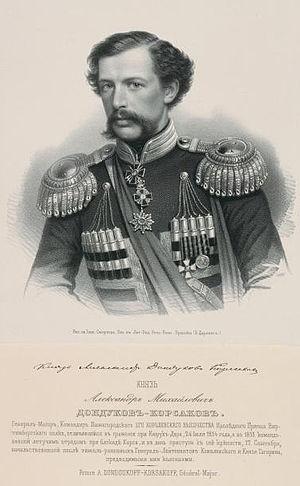
Alexandre Dondoukov-Korsakov est un militaire et homme d'État de l'Empire russe, né le 12 septembre 1820 à Saint-Pétersbourg, mort le 15 avril 1893 à Polonoje, oblast de Porkhov, gouvernement de Pskov. Son père, Mikhaïl Dondoukov-Korsakov, d'une famille de noblesse kalmouke au service de la Russie depuis Pierre le Grand, était vice-président de l'Académie des sciences de Saint-Pétersbourg.